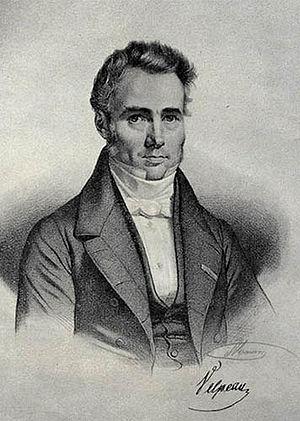
La leucémie aigüe myéloïde, aussi appelée leucémie aigüe myéloblastique, est un cancer de type hémopathie maligne affectant les cellules hématopoïétiques de la moelle osseuse. Les cellules leucémiques, appelées blastes, sont caractérisées par une incapacité à se différencier en cellules matures et par une prolifération incontrôlée. Ce dysfonctionnement de la moelle osseuse empêche la production normale des cellules sanguines et se traduit par divers syndromes cliniques, parfois très graves.
Cette page recense un certain nombre de personnalités nées ou ayant passé une partie notable de leur vie à Tours et dans le département d'Indre-et-Loire.